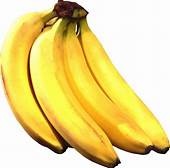
Label: banana